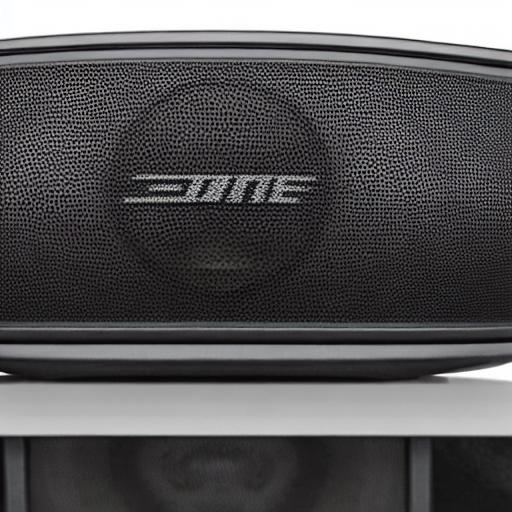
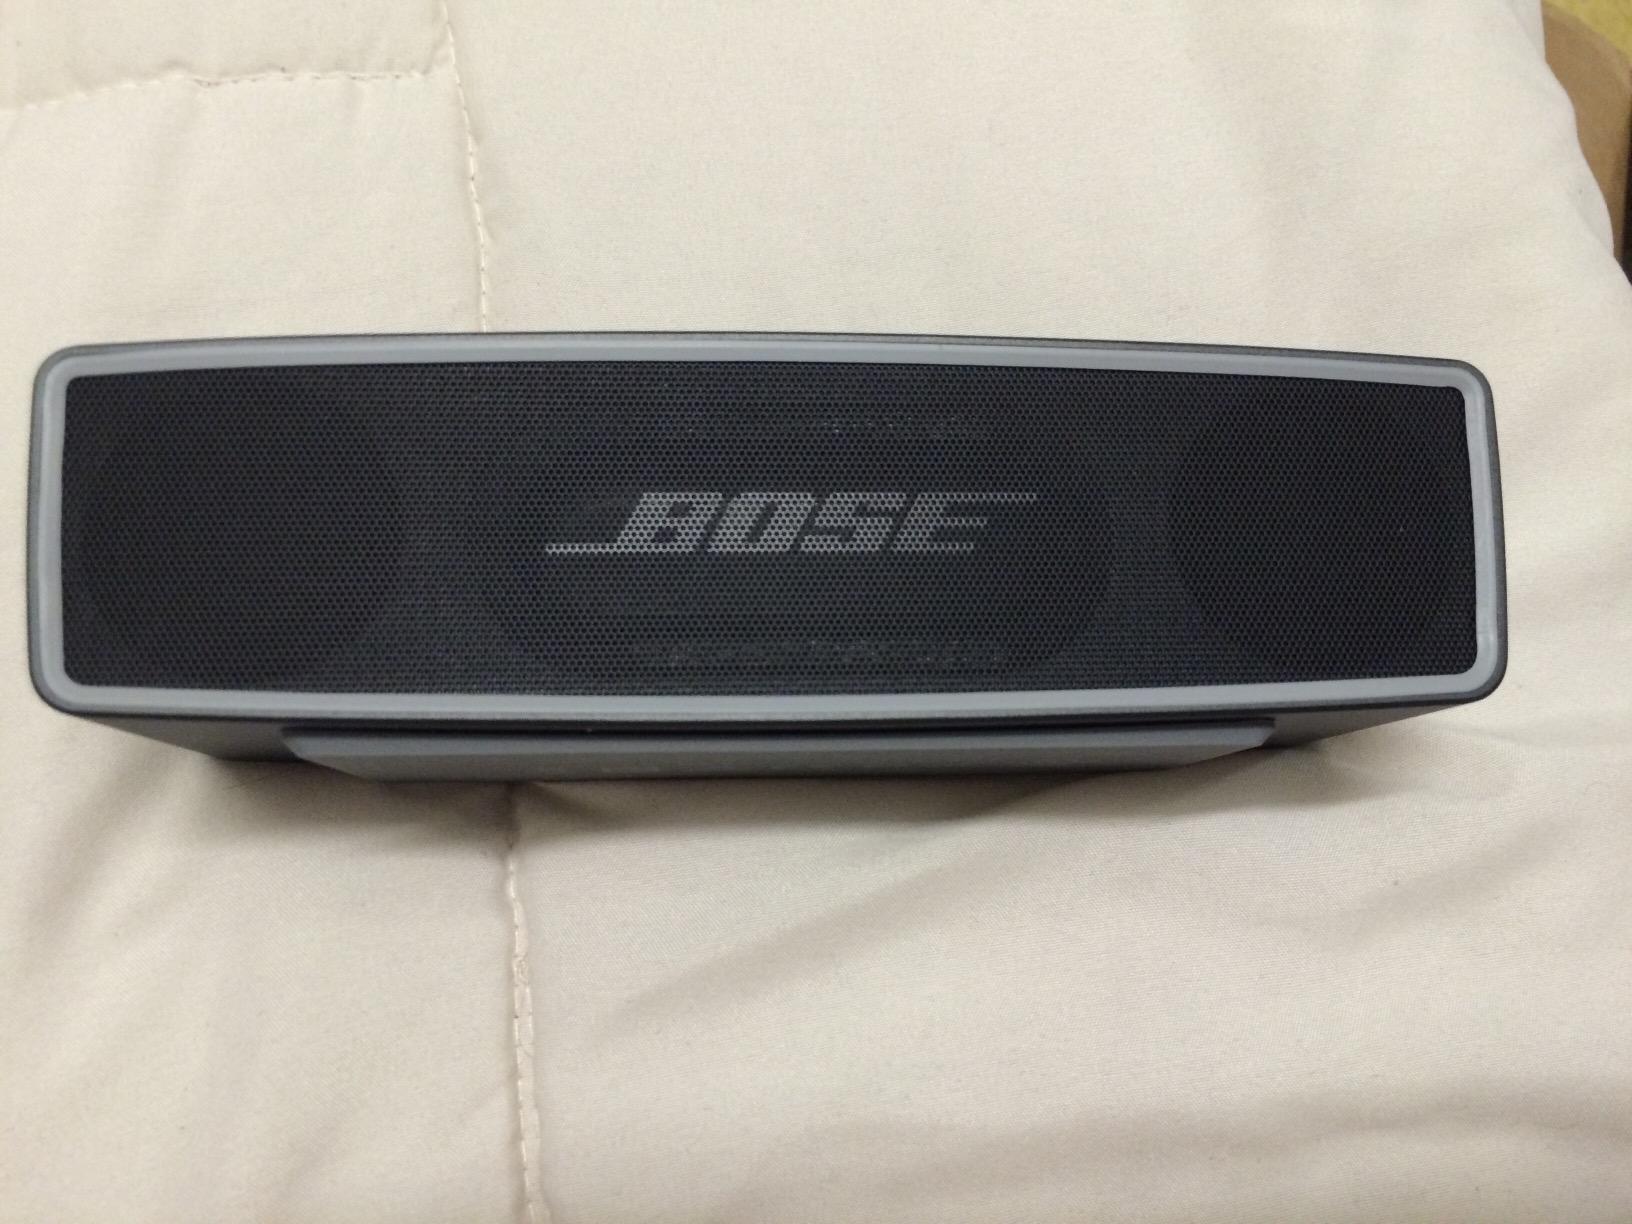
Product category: speaker
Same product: no